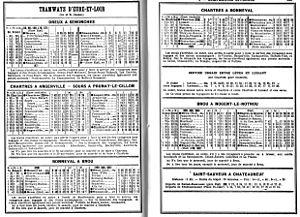
Extrait du Livret Chaix (Mai 1914)
Luigny est une commune française située dans le sud-ouest du département d'Eure-et-Loir, en région Centre-Val de Loire.
Les Tramways d'Eure-et-Loir sont un ensemble de lignes de chemin de fer à voie métrique exploitées entre 1899 et 1937. Ce réseau d'intérêt local long de 210 km devait permettre le désenclavement de certaines localités à l'écart des lignes à voie normale des compagnies de l'Ouest et de l'État. Il ambitionnait aussi de fournir un service urbain dans l'agglomération chartraine. Concédé au groupe Verney dans un premier temps, le réseau sera confié en 1929 à la Société générale des transports départementaux avant de disparaître en 1937.